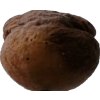
Label: peach